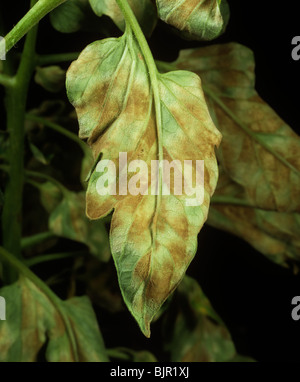
Plant: Tomato
Disease: tomato leaf mold